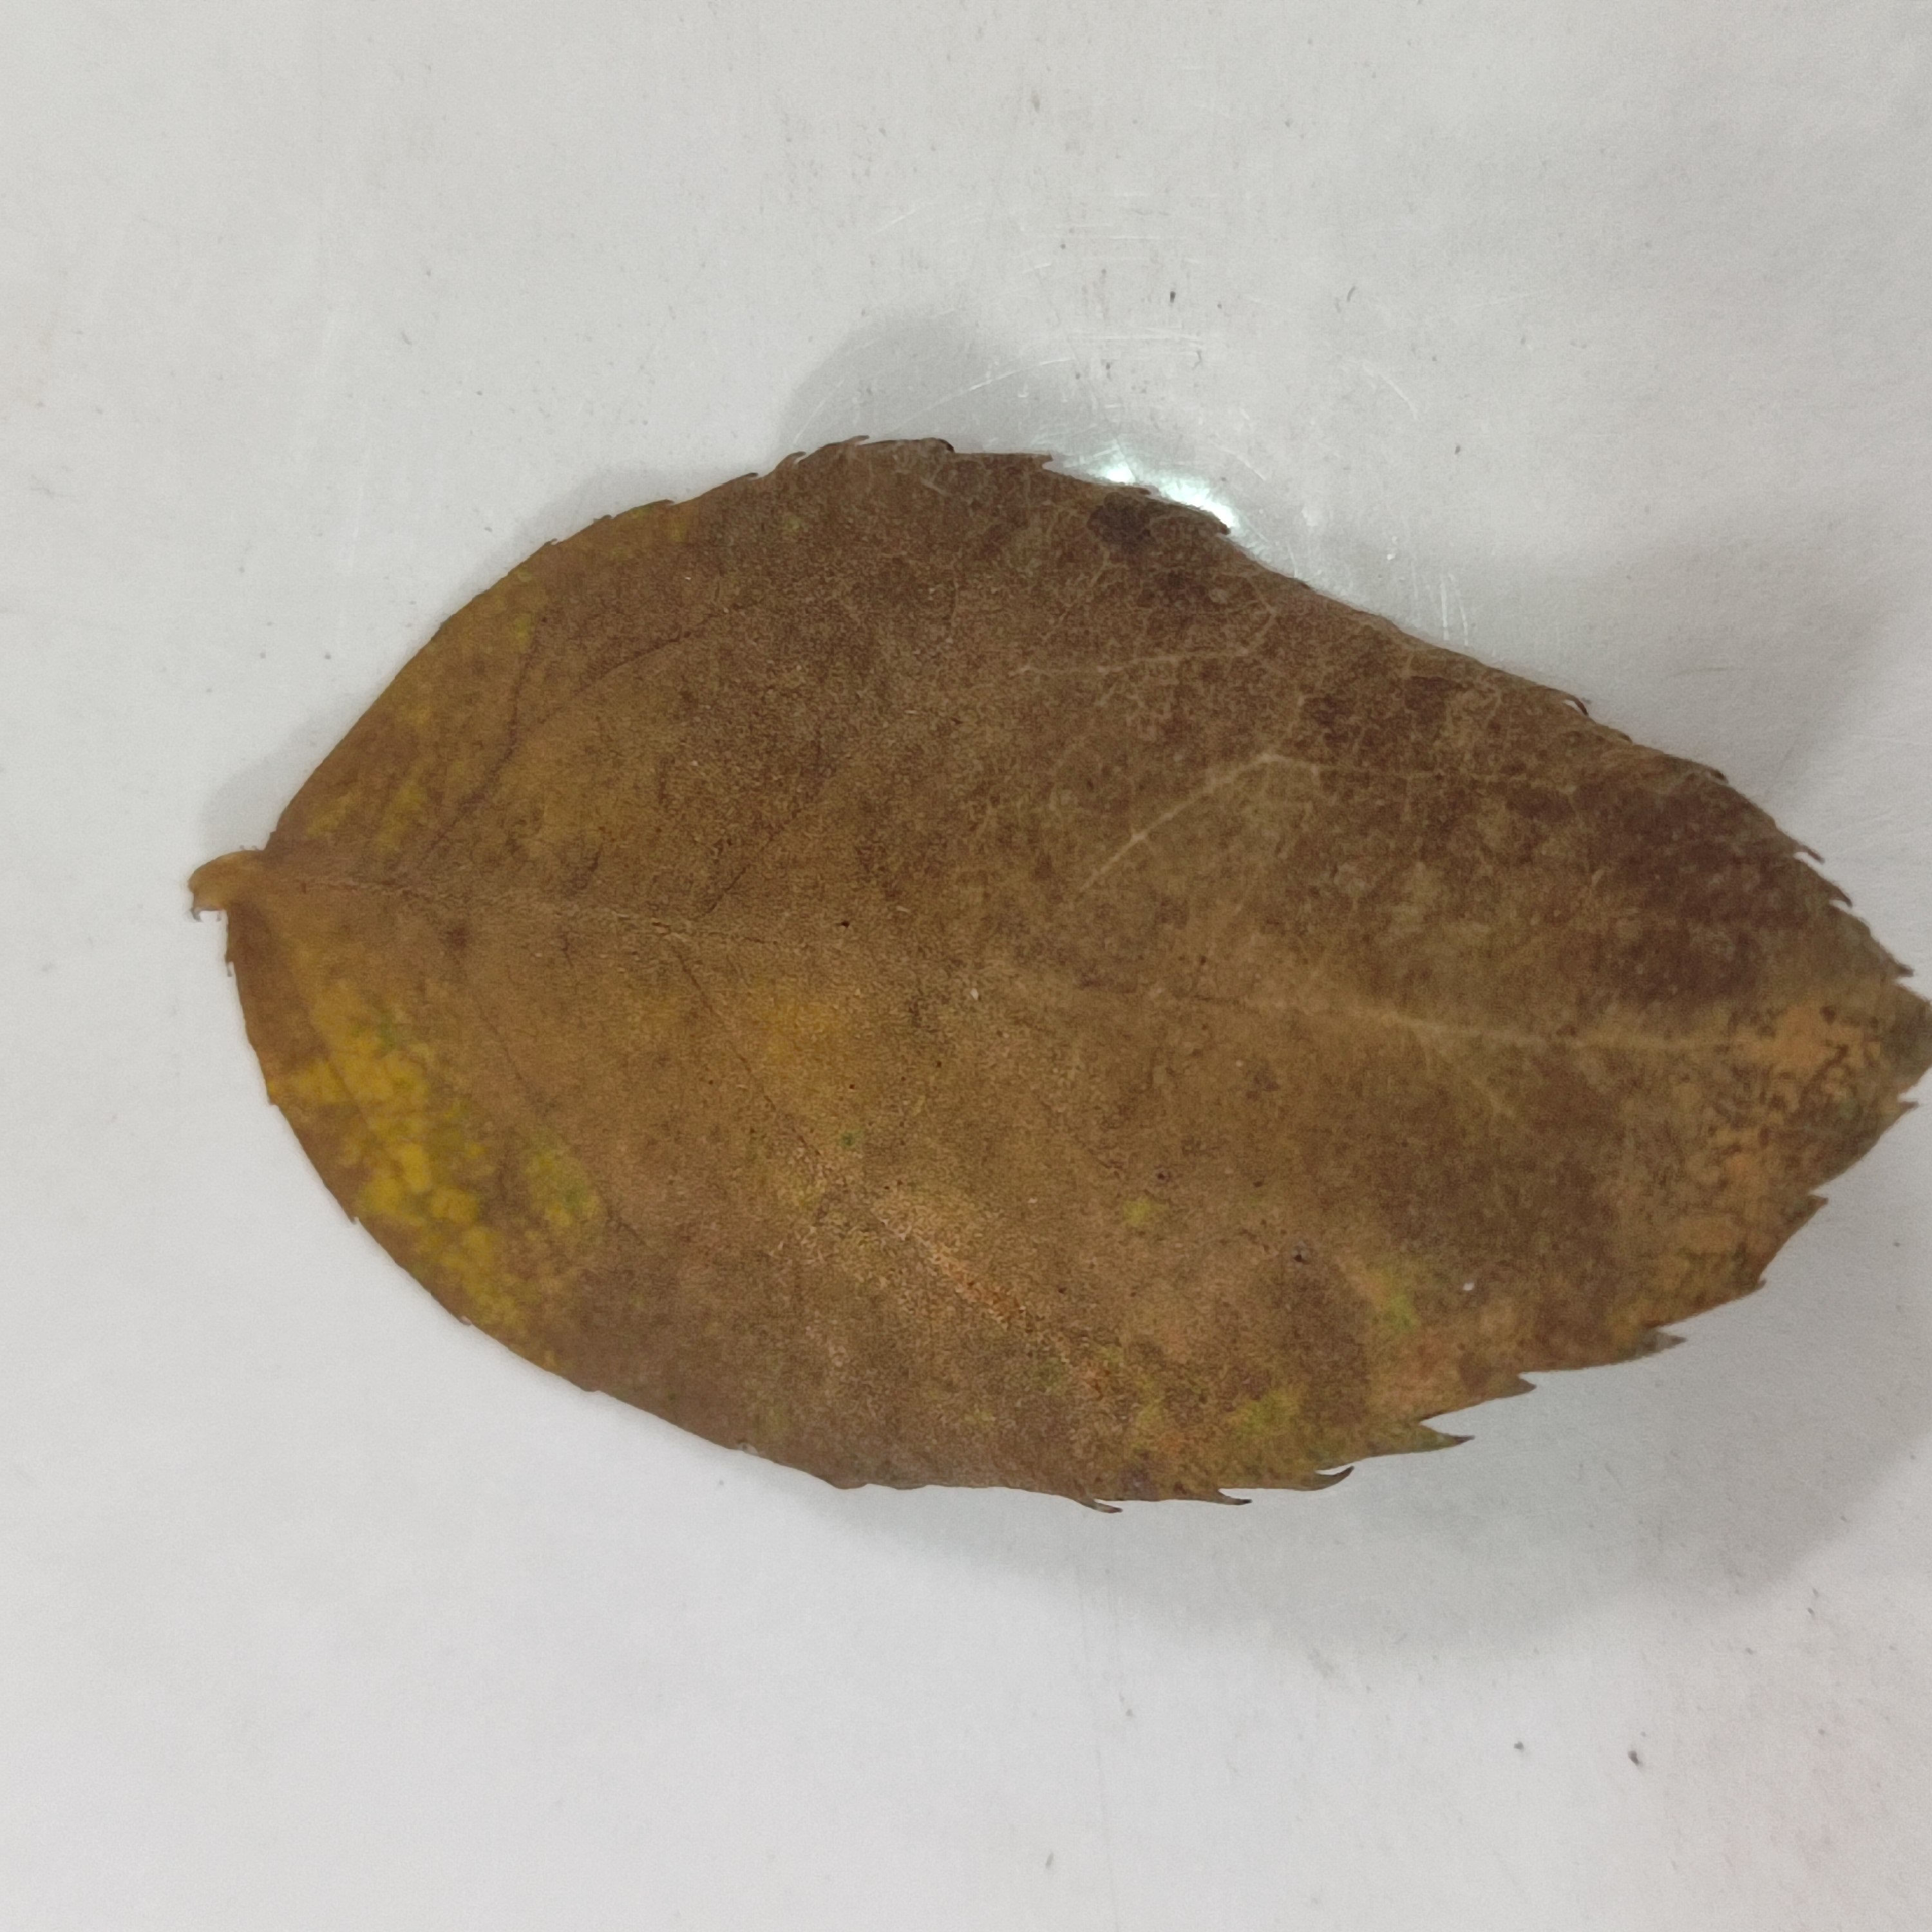
Label: Black Spot